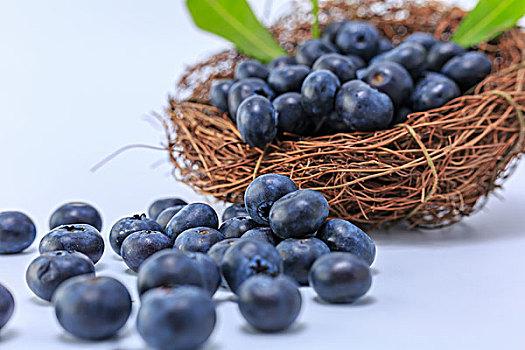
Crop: blueberry
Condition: healthy